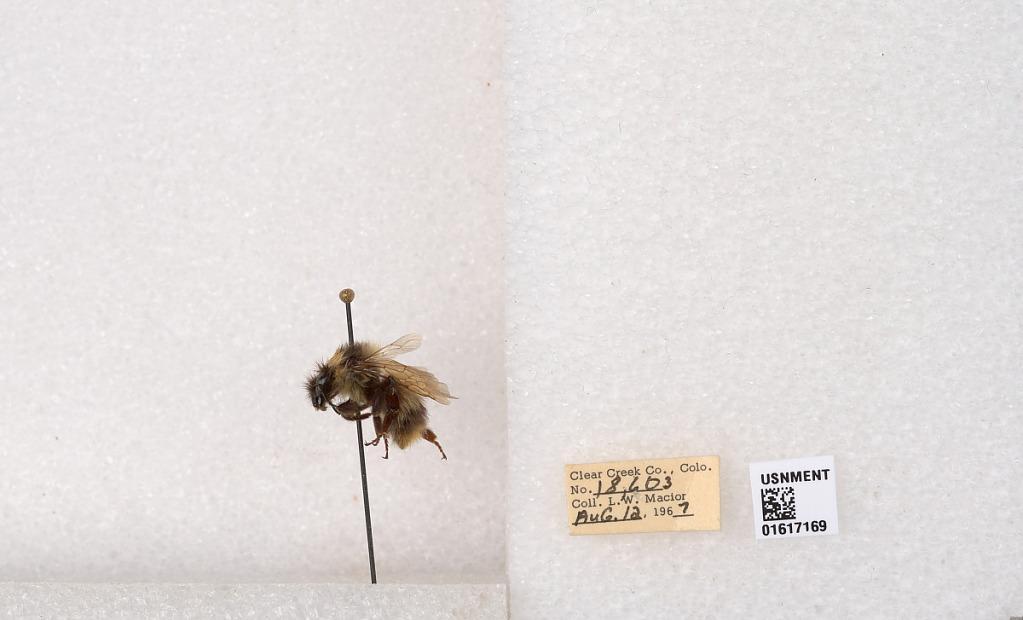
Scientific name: Bombus kirbyellus
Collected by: L. Macior
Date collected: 1967-8-12
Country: United States
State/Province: Colorado
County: Clear Creek
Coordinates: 39.6891, -105.644